Brooks Stadium

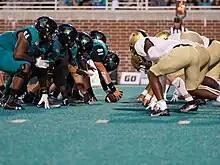
The Coastal Carolina (left) and Army football teams line up on the Stadium's teal turf during a game in 2022.

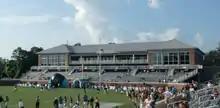
Adkins Fieldhouse, located in the north endzone in 2010 (Now the Marrio & Josh Norman Fieldhouse)

The $8.5 million fieldhouse opened at Brooks Stadium in June 2010. It was originally named for brothers Mark and Will Adkins (Coastal Carolina '89), who planned to donate $1.5 million to the project. The fieldhouse added 1,600 seats.